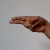
The image shows a hand gesture representing the letter 'H' in Indian Sign Language.